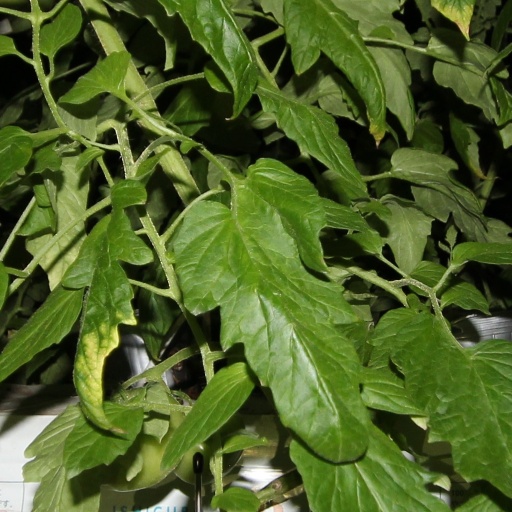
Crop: tomato